Chartered Security Professional

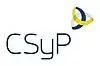
Chartered Security Professionals (CSyP) logo

Chartered Security Professional (CSyP) is a professional certification in security offered by the Worshipful Company of Security Professionals, a livery company in the City of London. The certification has been established to show the attainment of strategic and higher operational level competencies in security. The Register of Chartered Security Professionals is managed by the Security Institute and overseen by the Chartered Security Professionals Registration Authority (CSPRA).